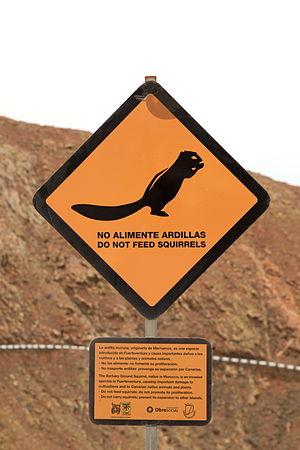
L'Écureuil de Barbarie ou Écureuil de Berbérie est l'unique espèce du genre Atlantoxerus. Ce mammifère est un rongeur de la famille des Sciuridae, endémique du Maroc et de l’Ouest algérien.